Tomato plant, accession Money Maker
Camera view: vertical (180 deg); turntable rotation: 330 degrees
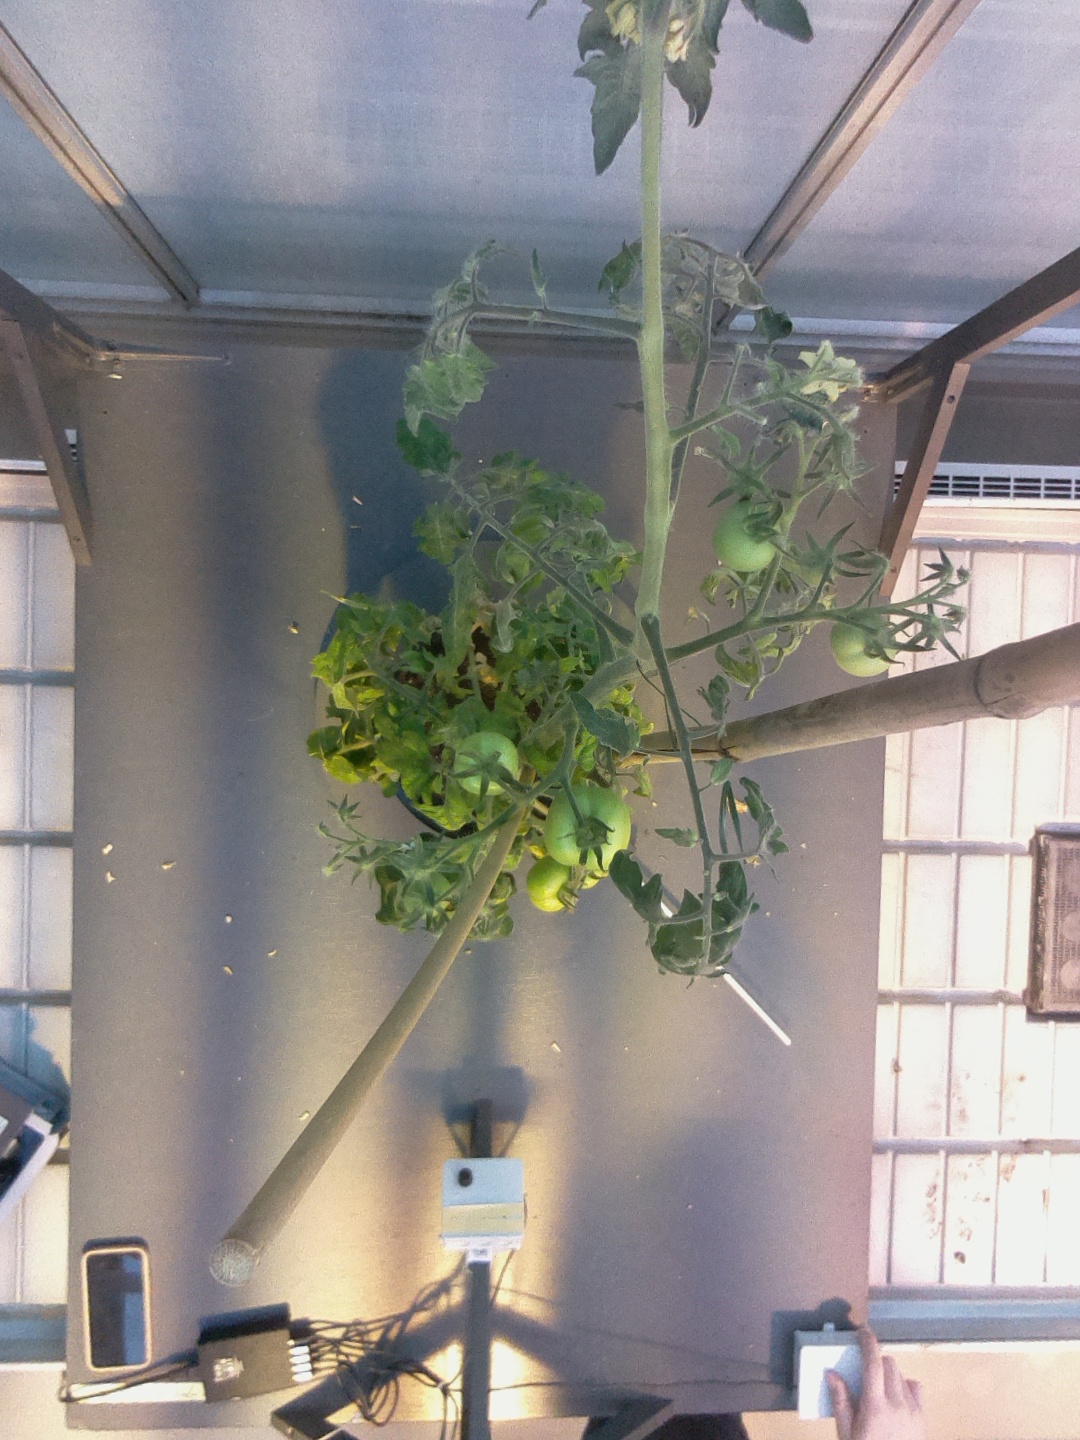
BBCH growth stage 74: 40%-50% of final fruit size